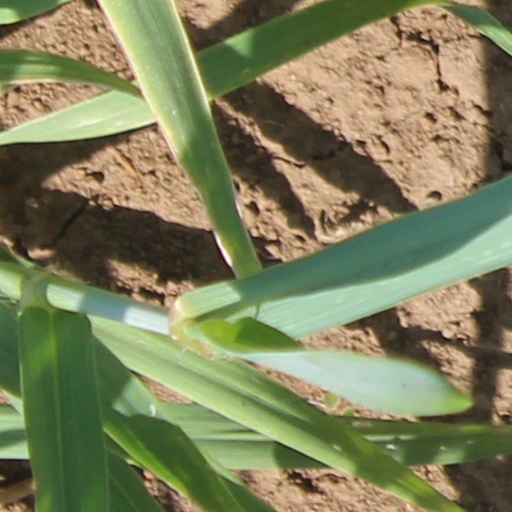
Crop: wheat